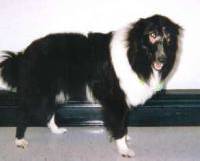
Label: dog